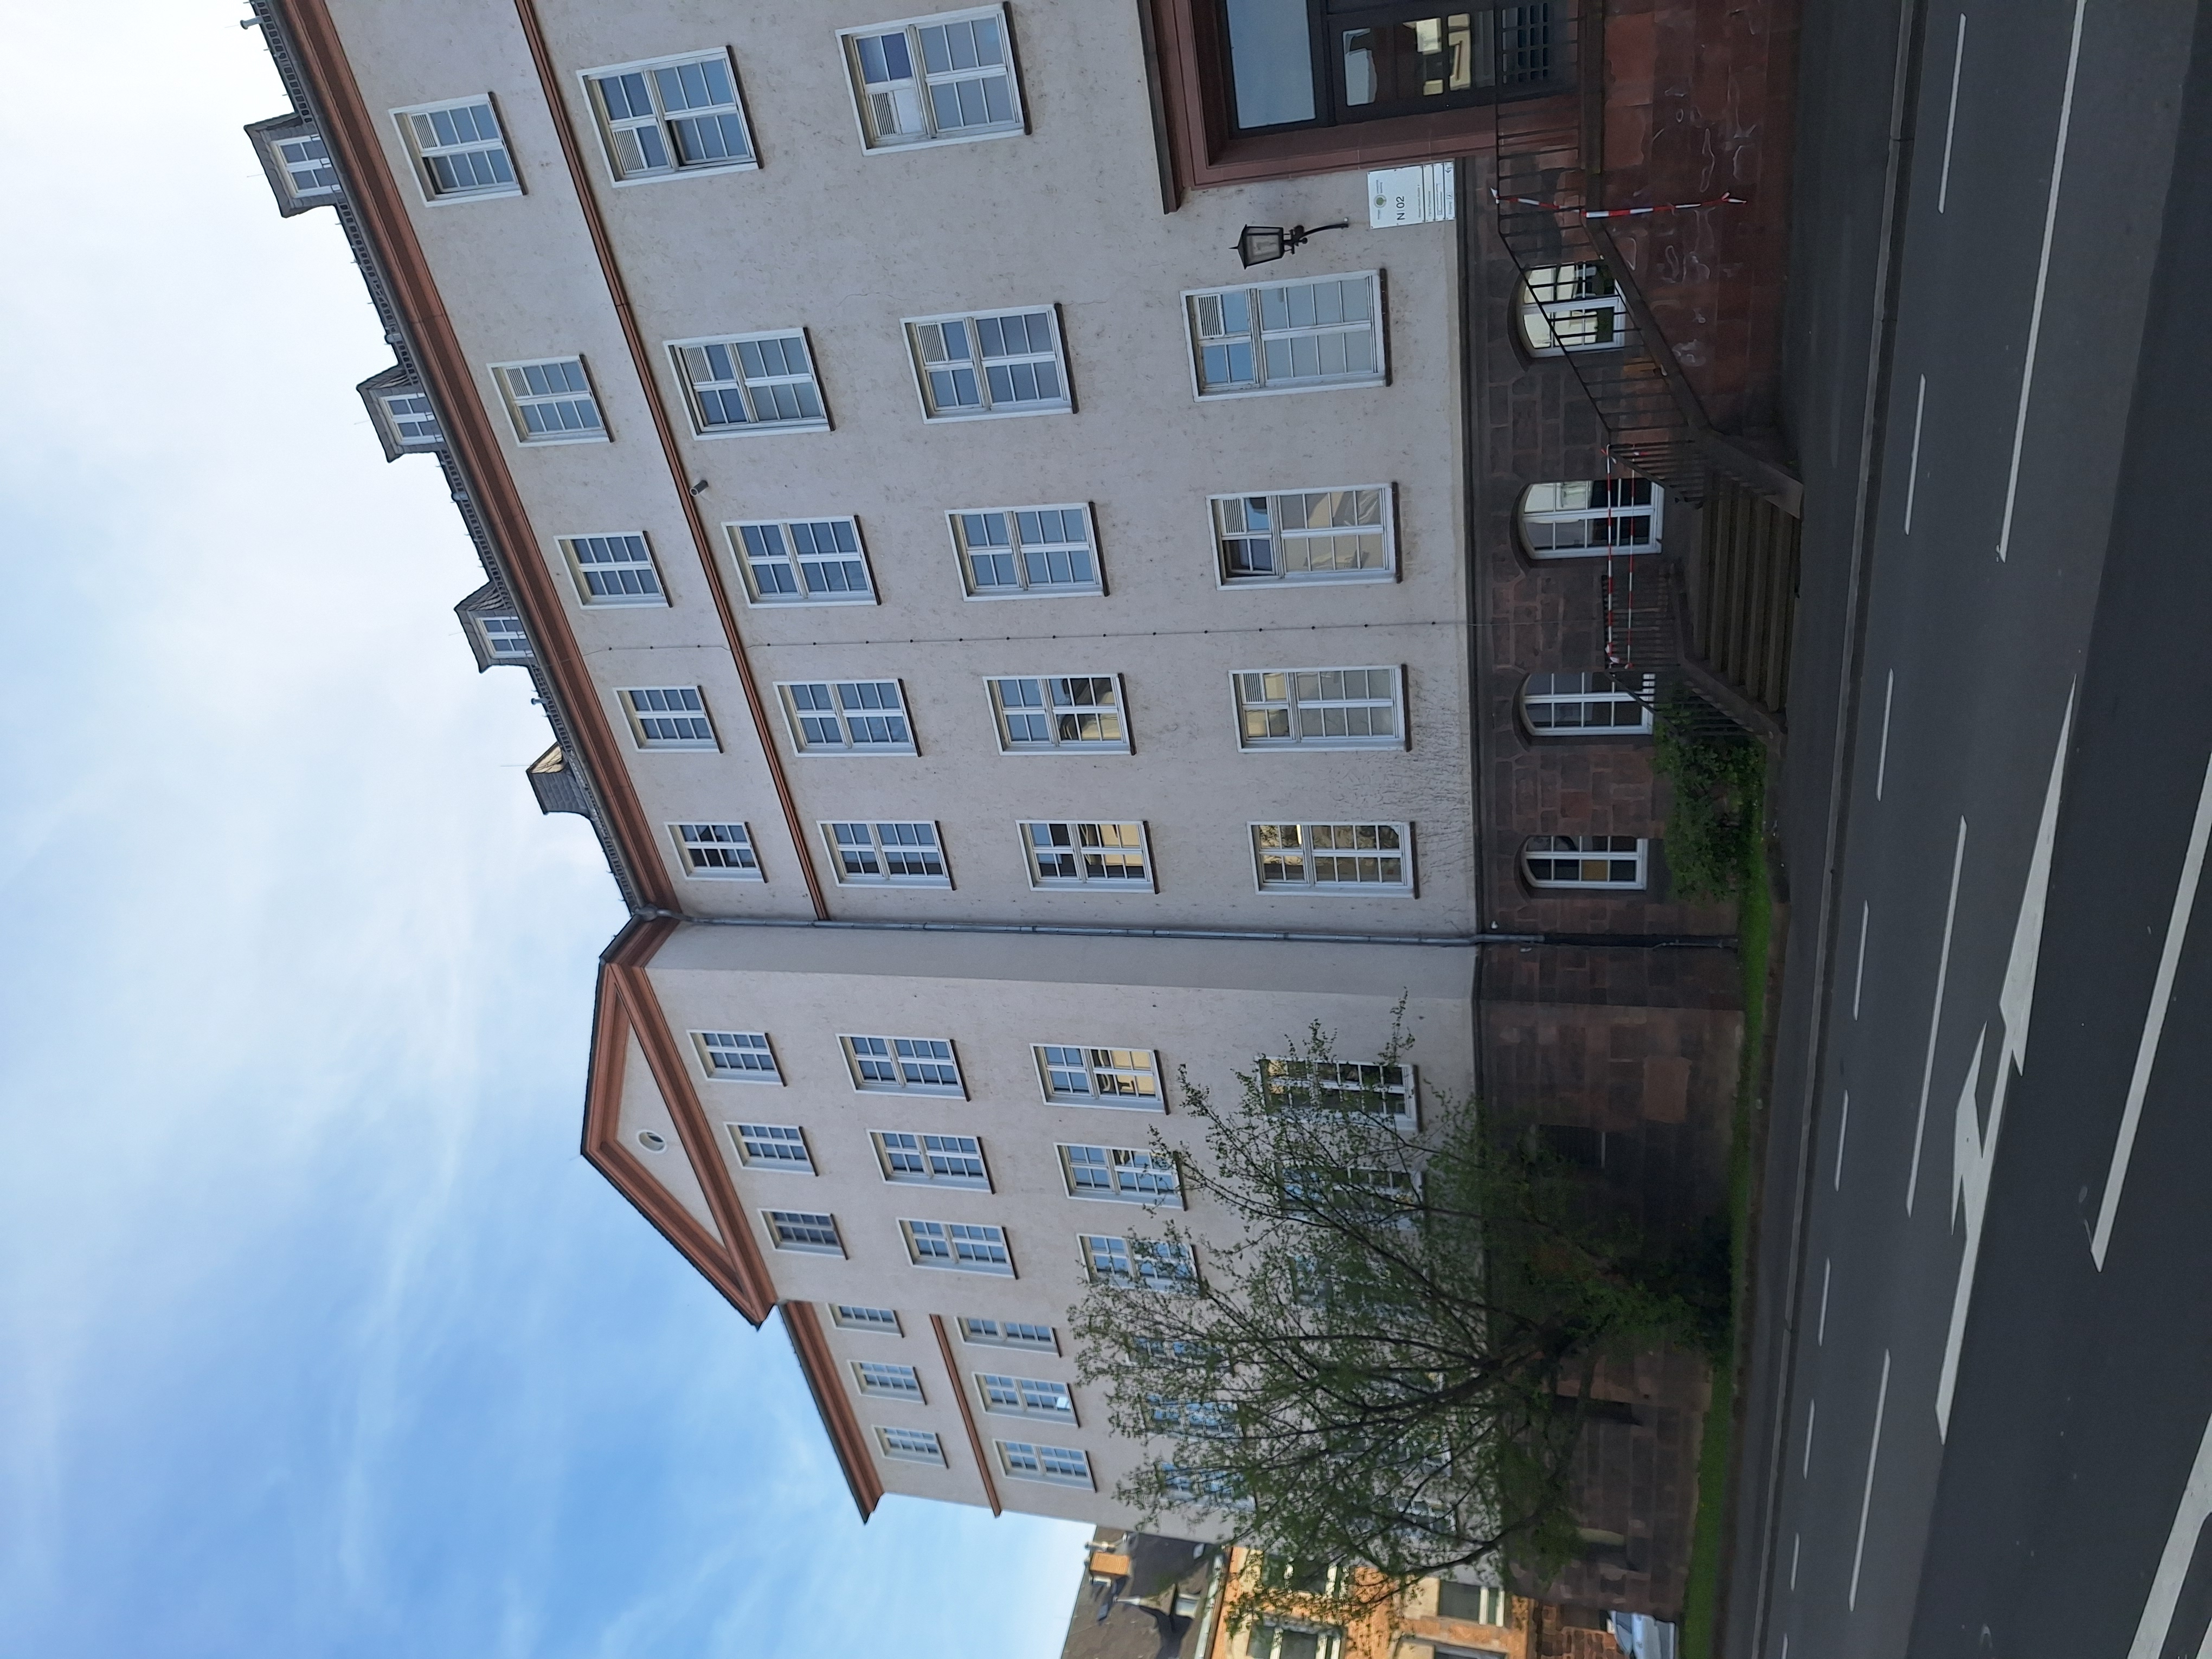
Building: Robert-Koch-Straße 4